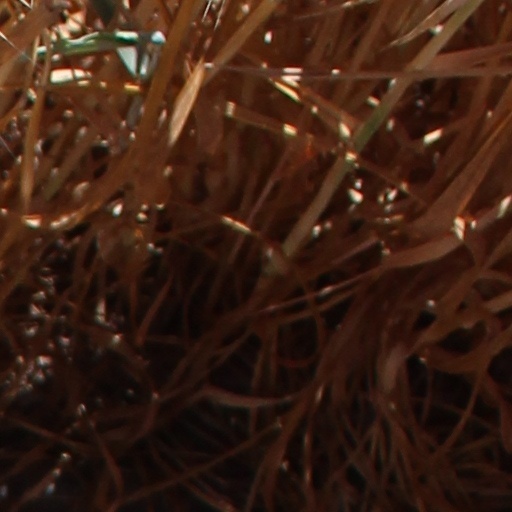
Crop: wheat